Parshvanath College of Engineering

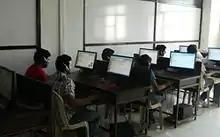
Students at the language laboratory (for the subjects of "communication skills" and "presentation & communication techniques").

In the four-year Bachelor of Engineering curriculum of the University of Mumbai, the first year (i.e., the first two semesters) is common for all engineering majors. Thus, first-year students of the Parshvanath College of Engineering were managed by the department of applied sciences and humanities, rather than the departments of the engineering branches that they had taken admission in.